Gekidol

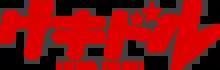

is a Japanese multimedia franchise. It consists of a manga series, titled "Gekidol Alive", which has been serialized in "Dengeki Maoh" since December 2016, an OVA, titled "Alice in Deadly School", released in January 2021, an anime television series, which aired from January to March 2021, and a stage play.